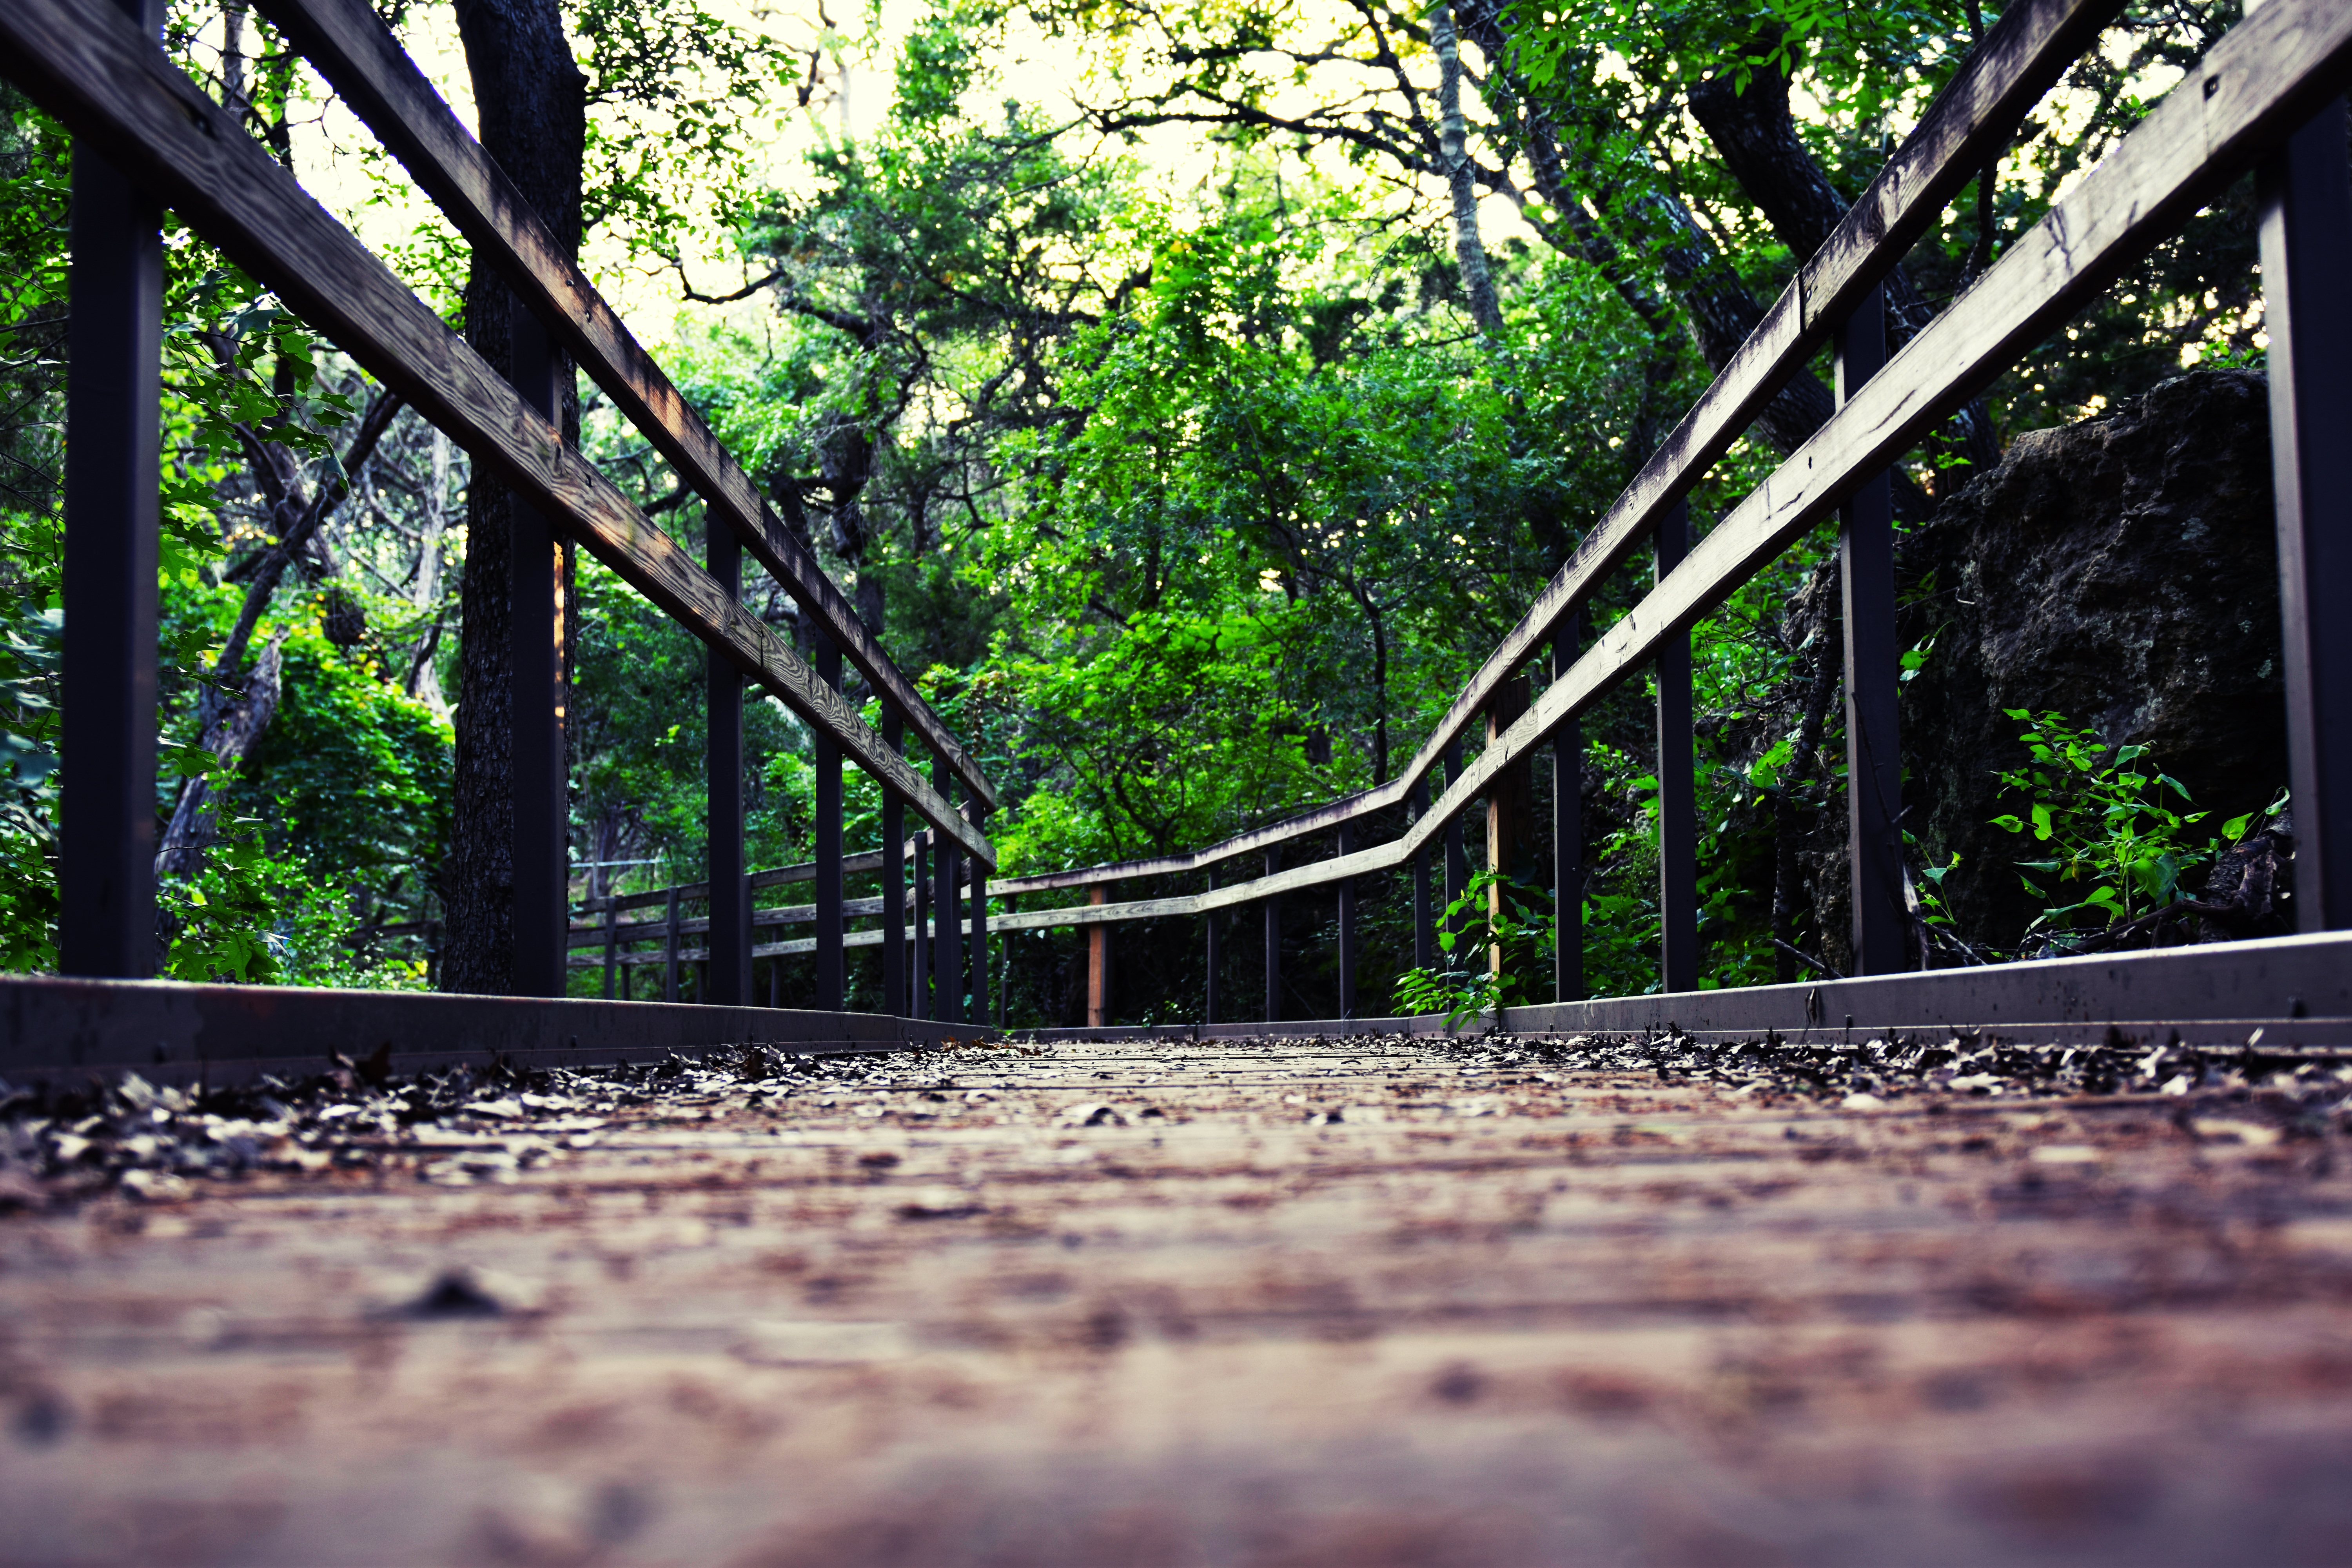
tree, nature, forest, wood, sunlight, leaf, flower, autumn, park, backyard, garden, woody plant